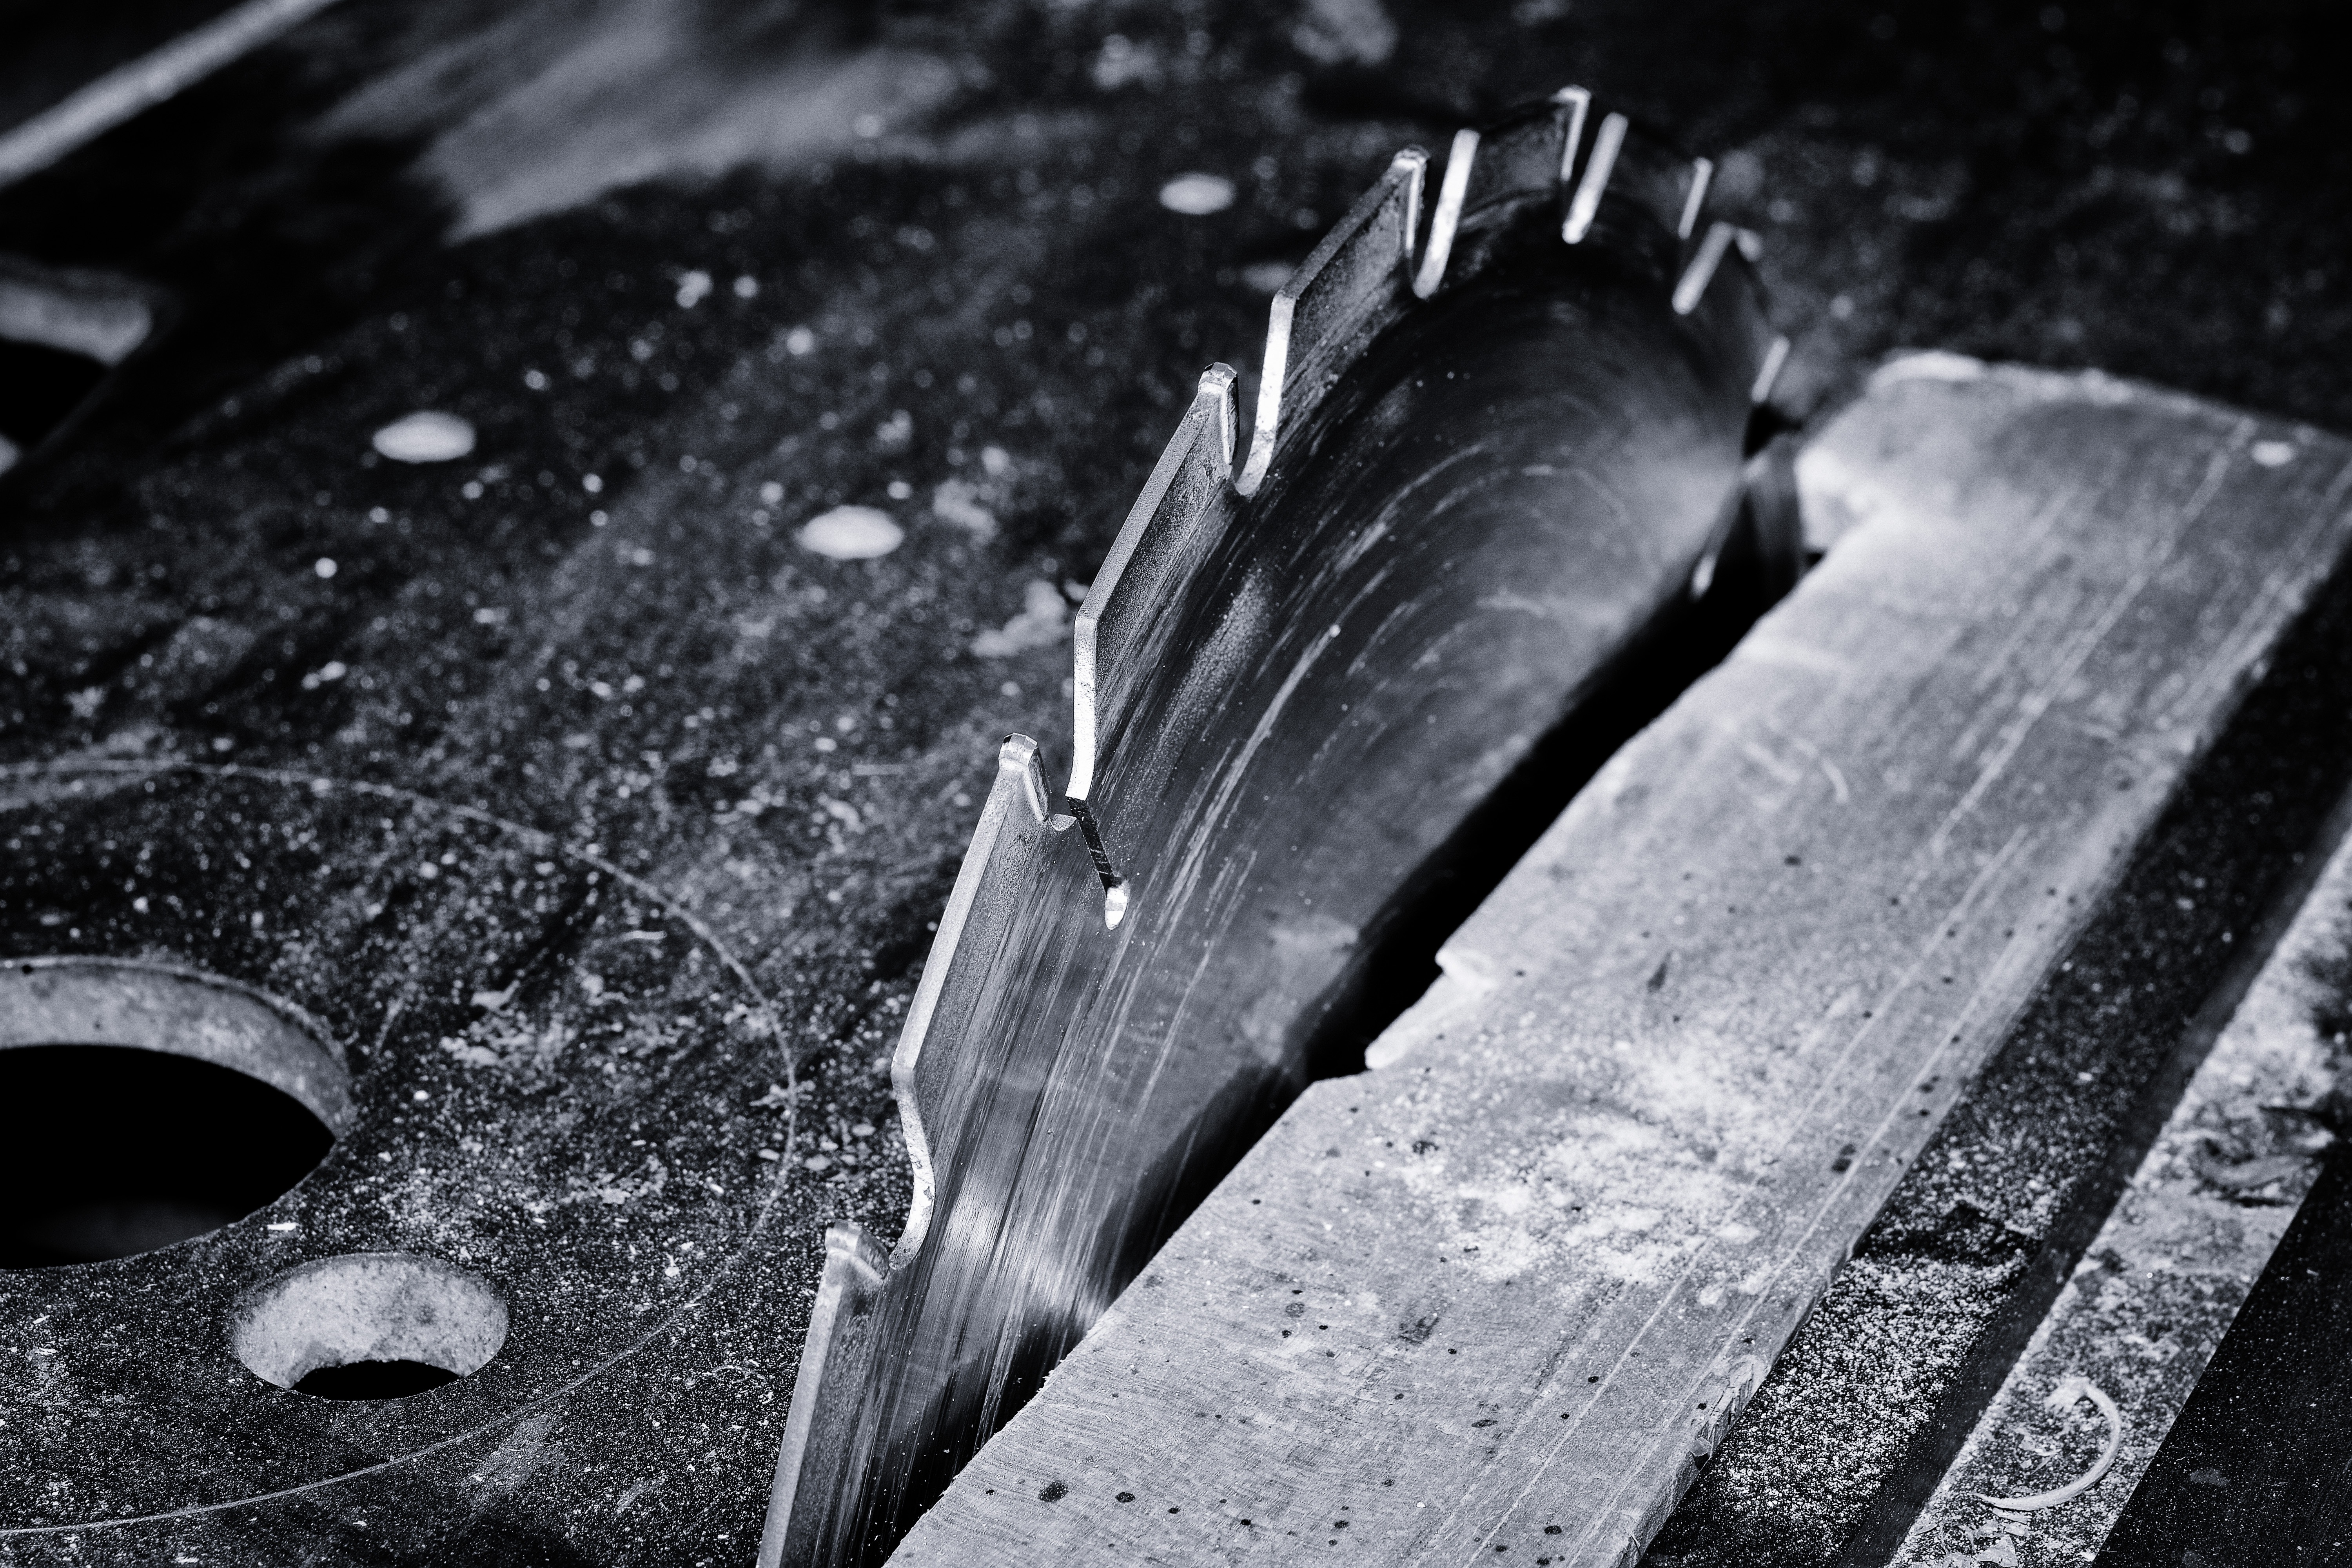
hand, wing, black and white, white, photography, ice, darkness, black, monochrome, close, tire, saw, wood work, cutting, close up, blade, macro photography, tread, risk of injury, black and white recording, monochrome photography, saw blade, automotive tire